COVID-19 pandemic in Virginia

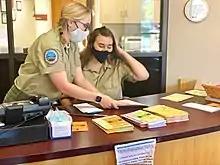
Virginia State Parks staff at Sky Meadows State Park wearing masks while working on August 11, 2020.

On April 3, Governor Northam announced that the Dulles Expo Center will be the interim site of the first field hospital in Northern Virginia. A total of three field hospitals are expected to open throughout the Commonwealth. The Dulles Expo site is expected to be operational by mid-May.